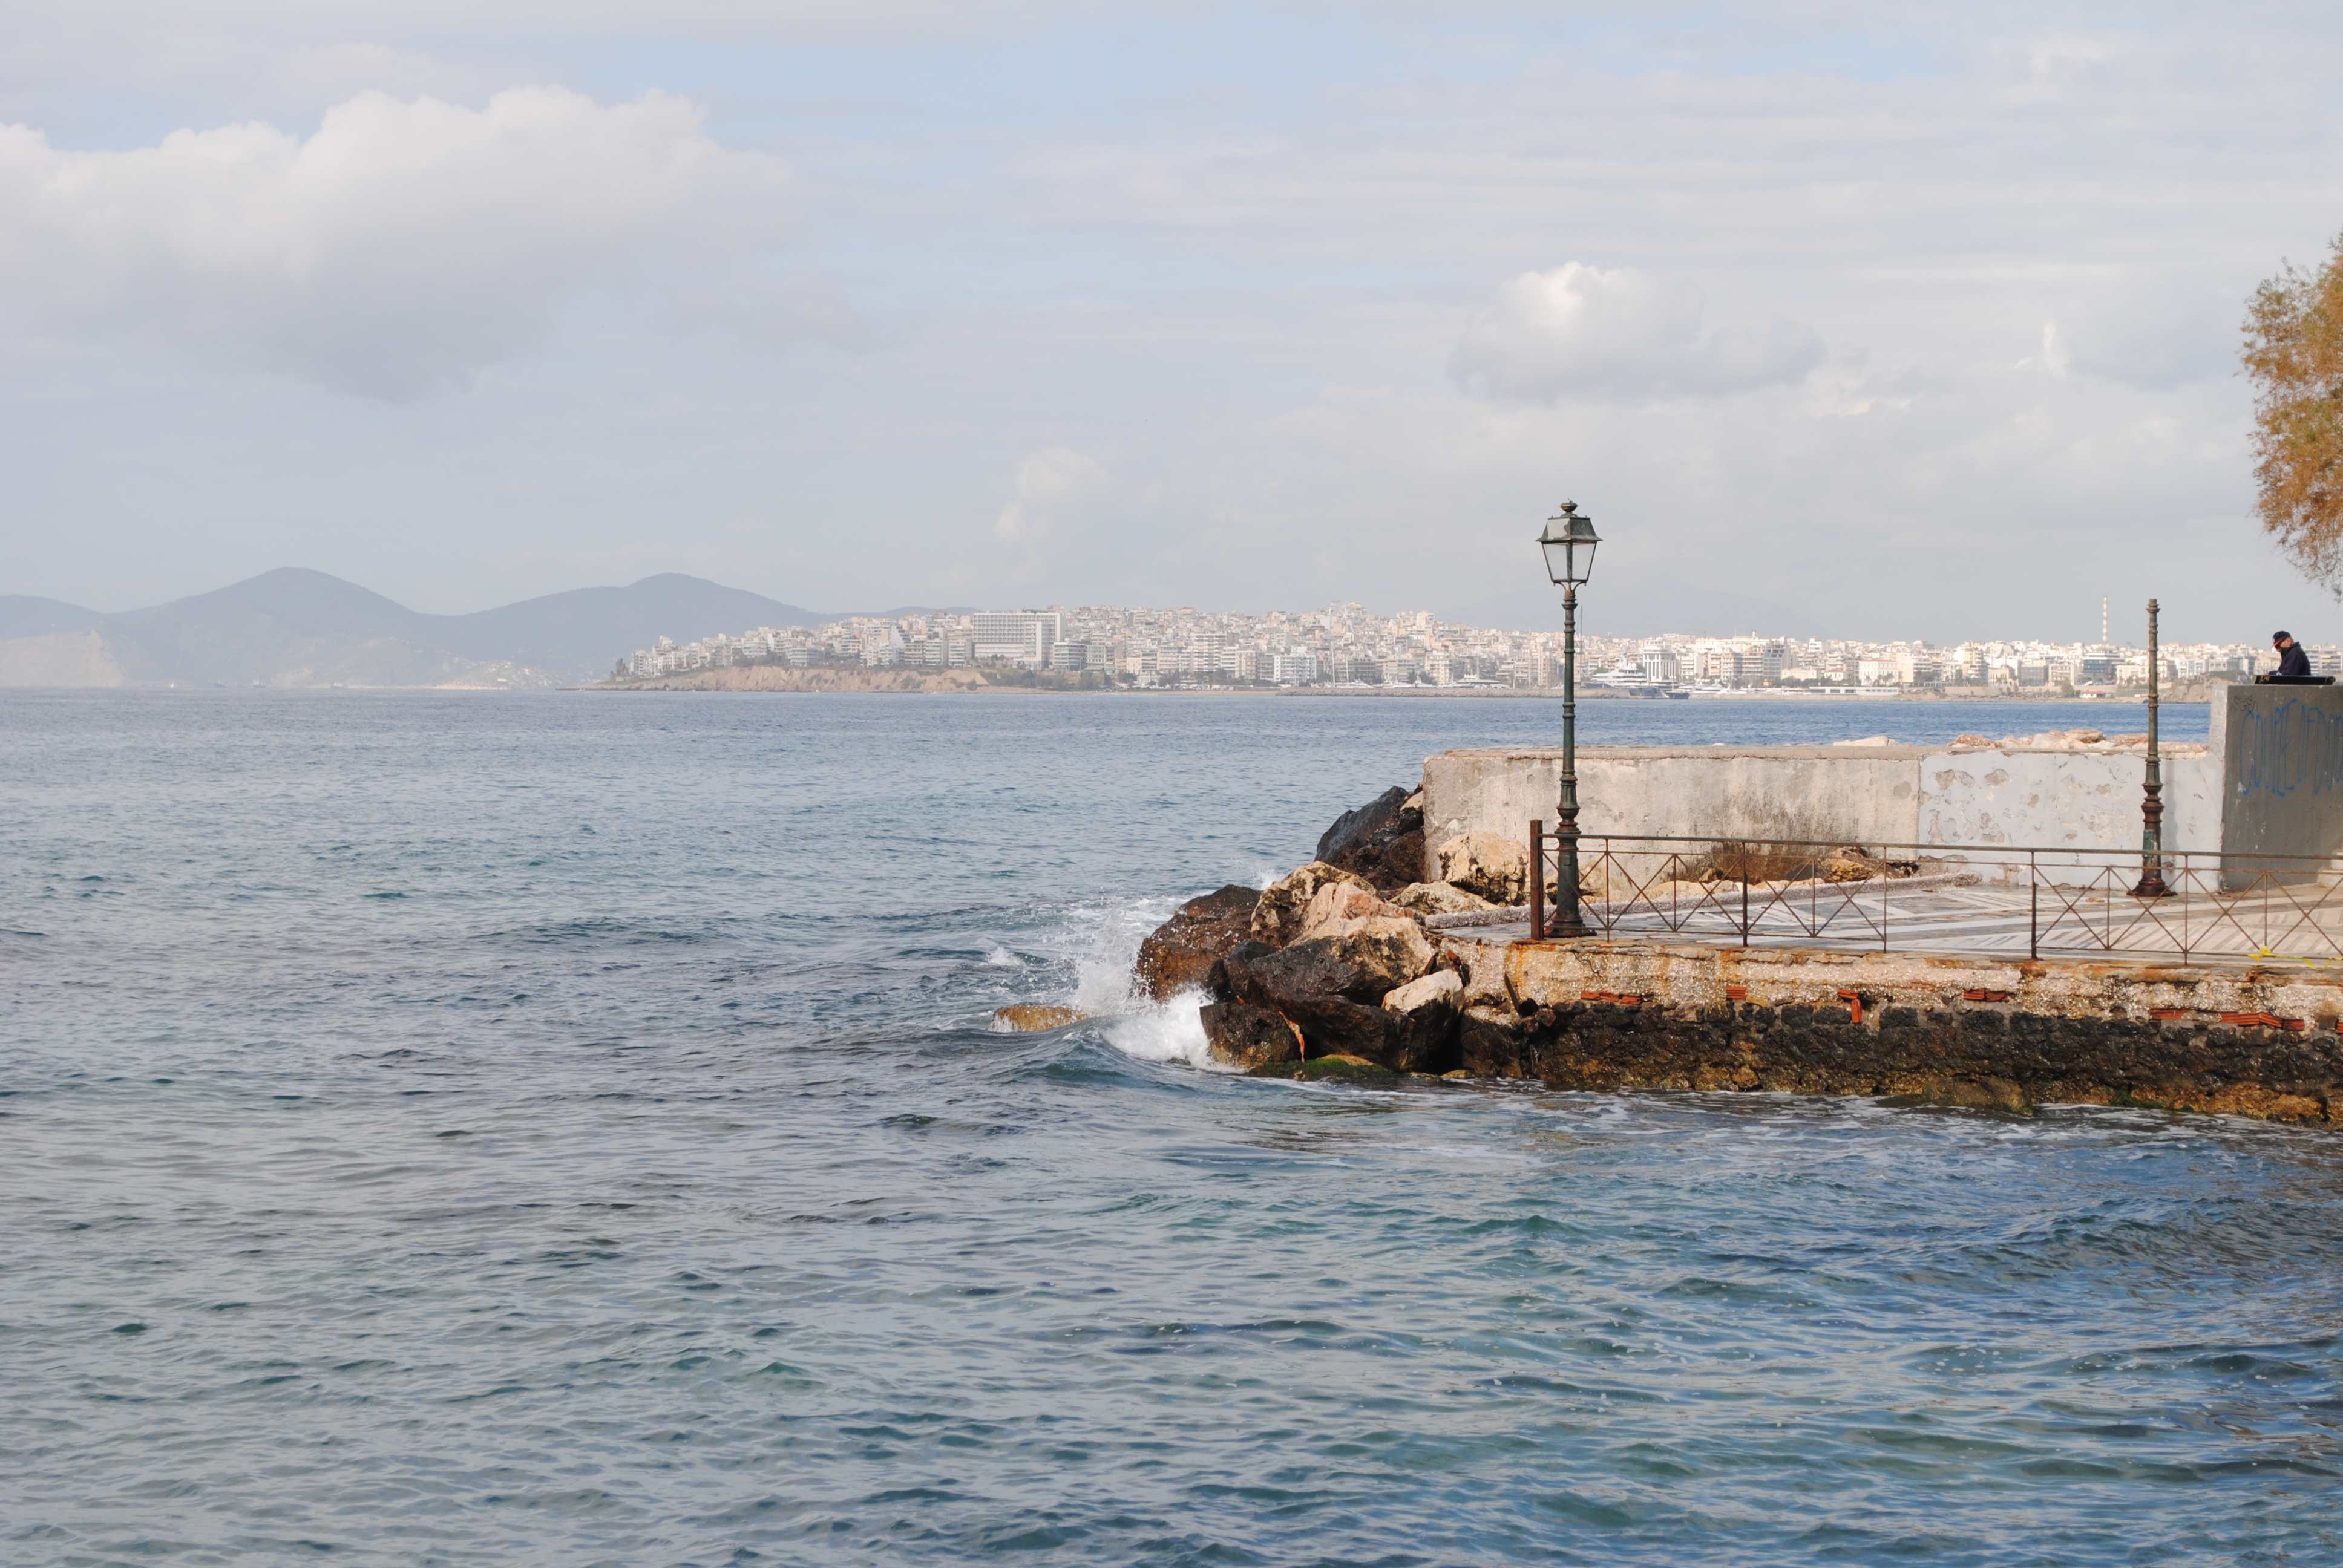
street lamp, sea, coast, greece, athens, stones, rust, city, body of water, coastal and oceanic landforms, water, sky, shore, ocean, wave, breakwater, cloud, promontory, bay, wind wave, tree, beach